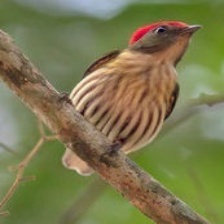
Species: STRIPPED MANAKIN
Scientific name: MACHAEROPTERUS REGULUS